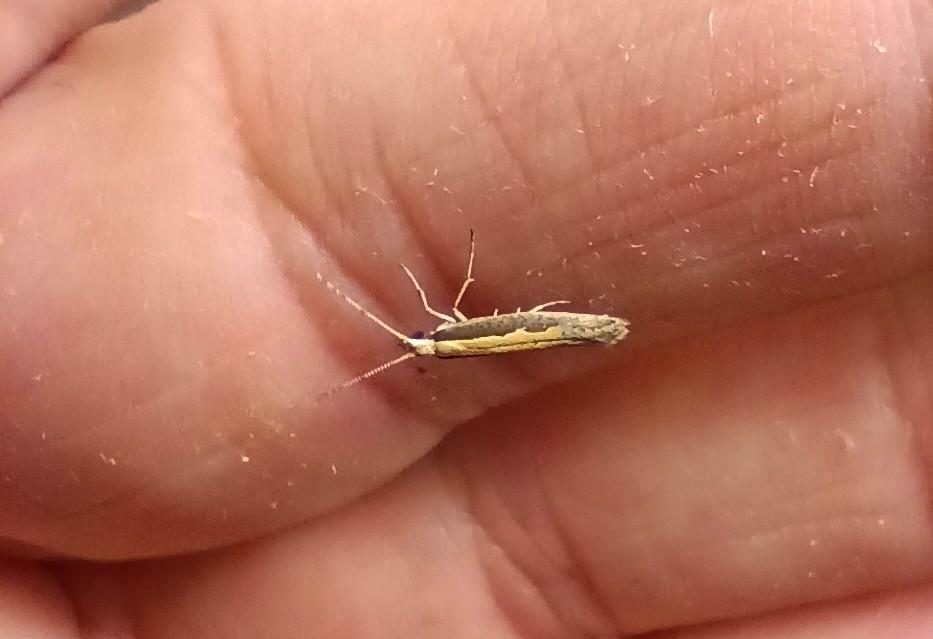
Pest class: diamondback_moth